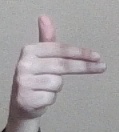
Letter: ghain